Corrib gas controversy

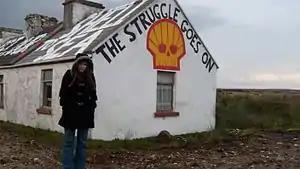
Anti-Shell mural near Glenamoy, 2008

The Corrib gas controversy was a social protest campaign against the Corrib gas project in north-western County Mayo, Ireland. The project involves the processing of gas onshore through Broadhaven and Sruth Fada Conn bays in Kilcommon. Originally spearheaded by local advocacy groups Shell to Sea and Pobal Chill Chomáin, the protests later grew to national prominence due to the heavy-handed approach taken by the Garda Síochána and private security firms towards the protestors. The project was jointly managed by Shell E&P Ireland and Statoil Exploration Limited, and supported by the Irish government.